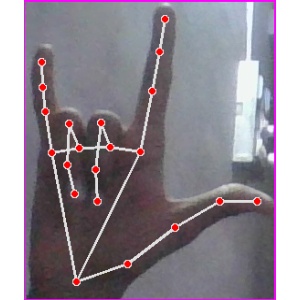
अक्षर: व